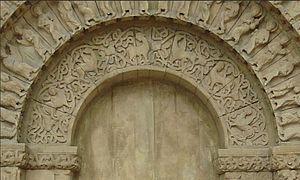
L’église Saint-Pierre est la principale église paroissiale de la commune d'Aulnay, une ville du nord-est du département français de la Charente-Maritime.